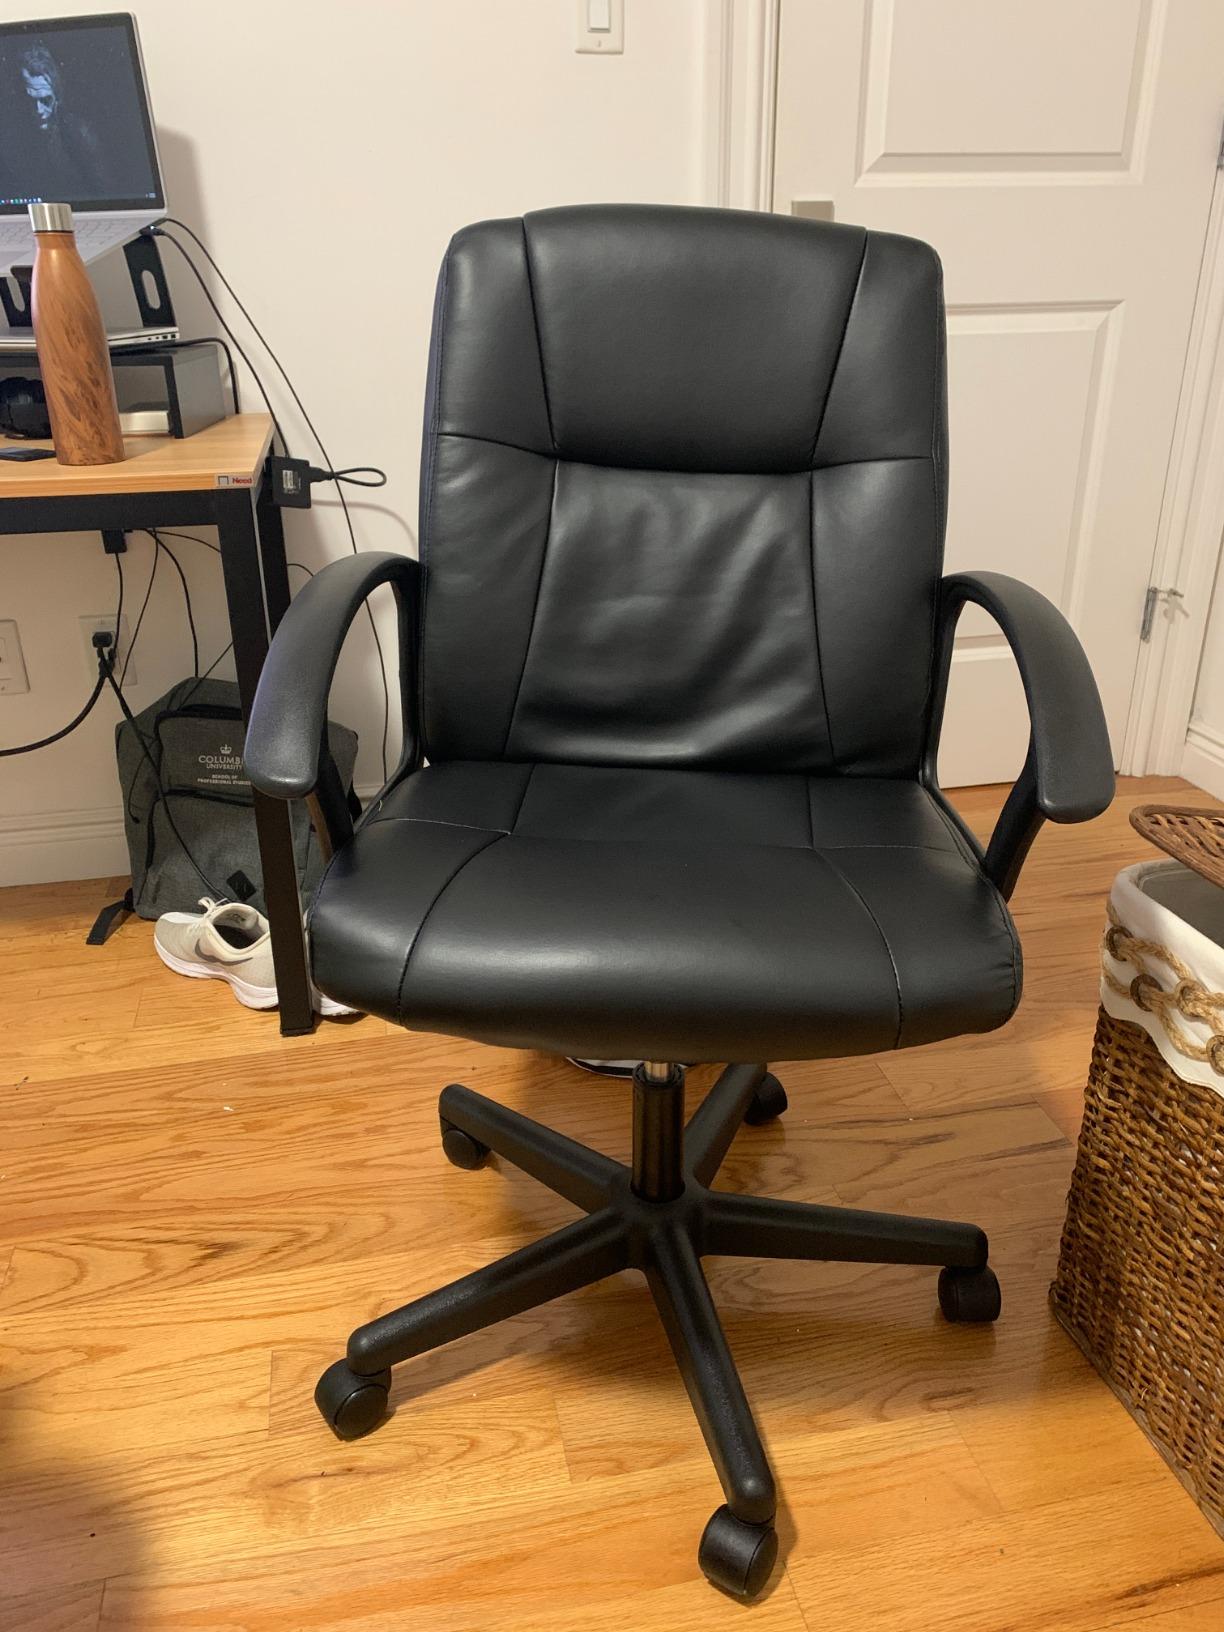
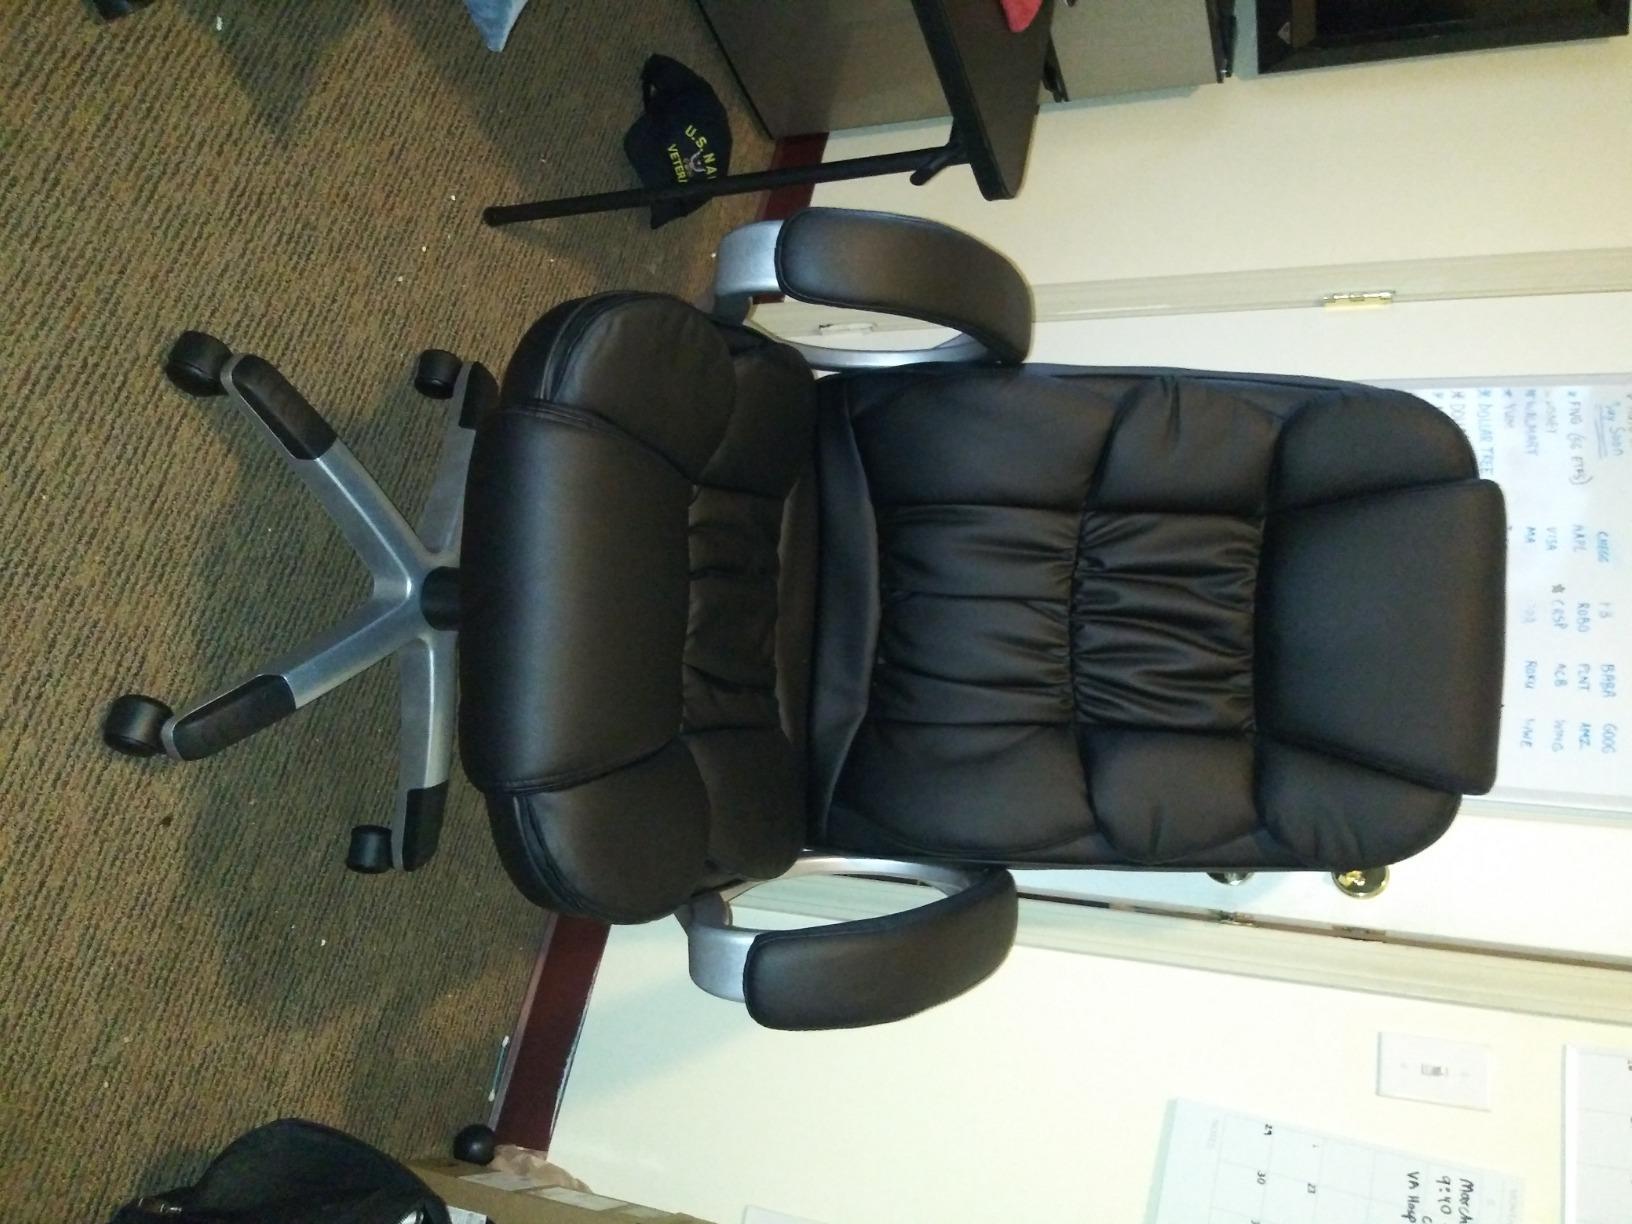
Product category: items_chair
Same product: no